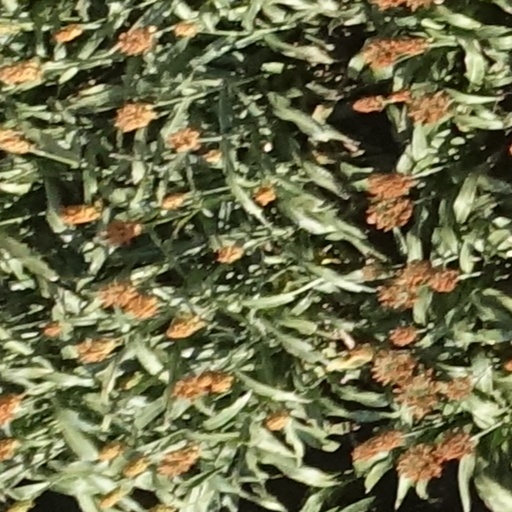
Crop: sorghum